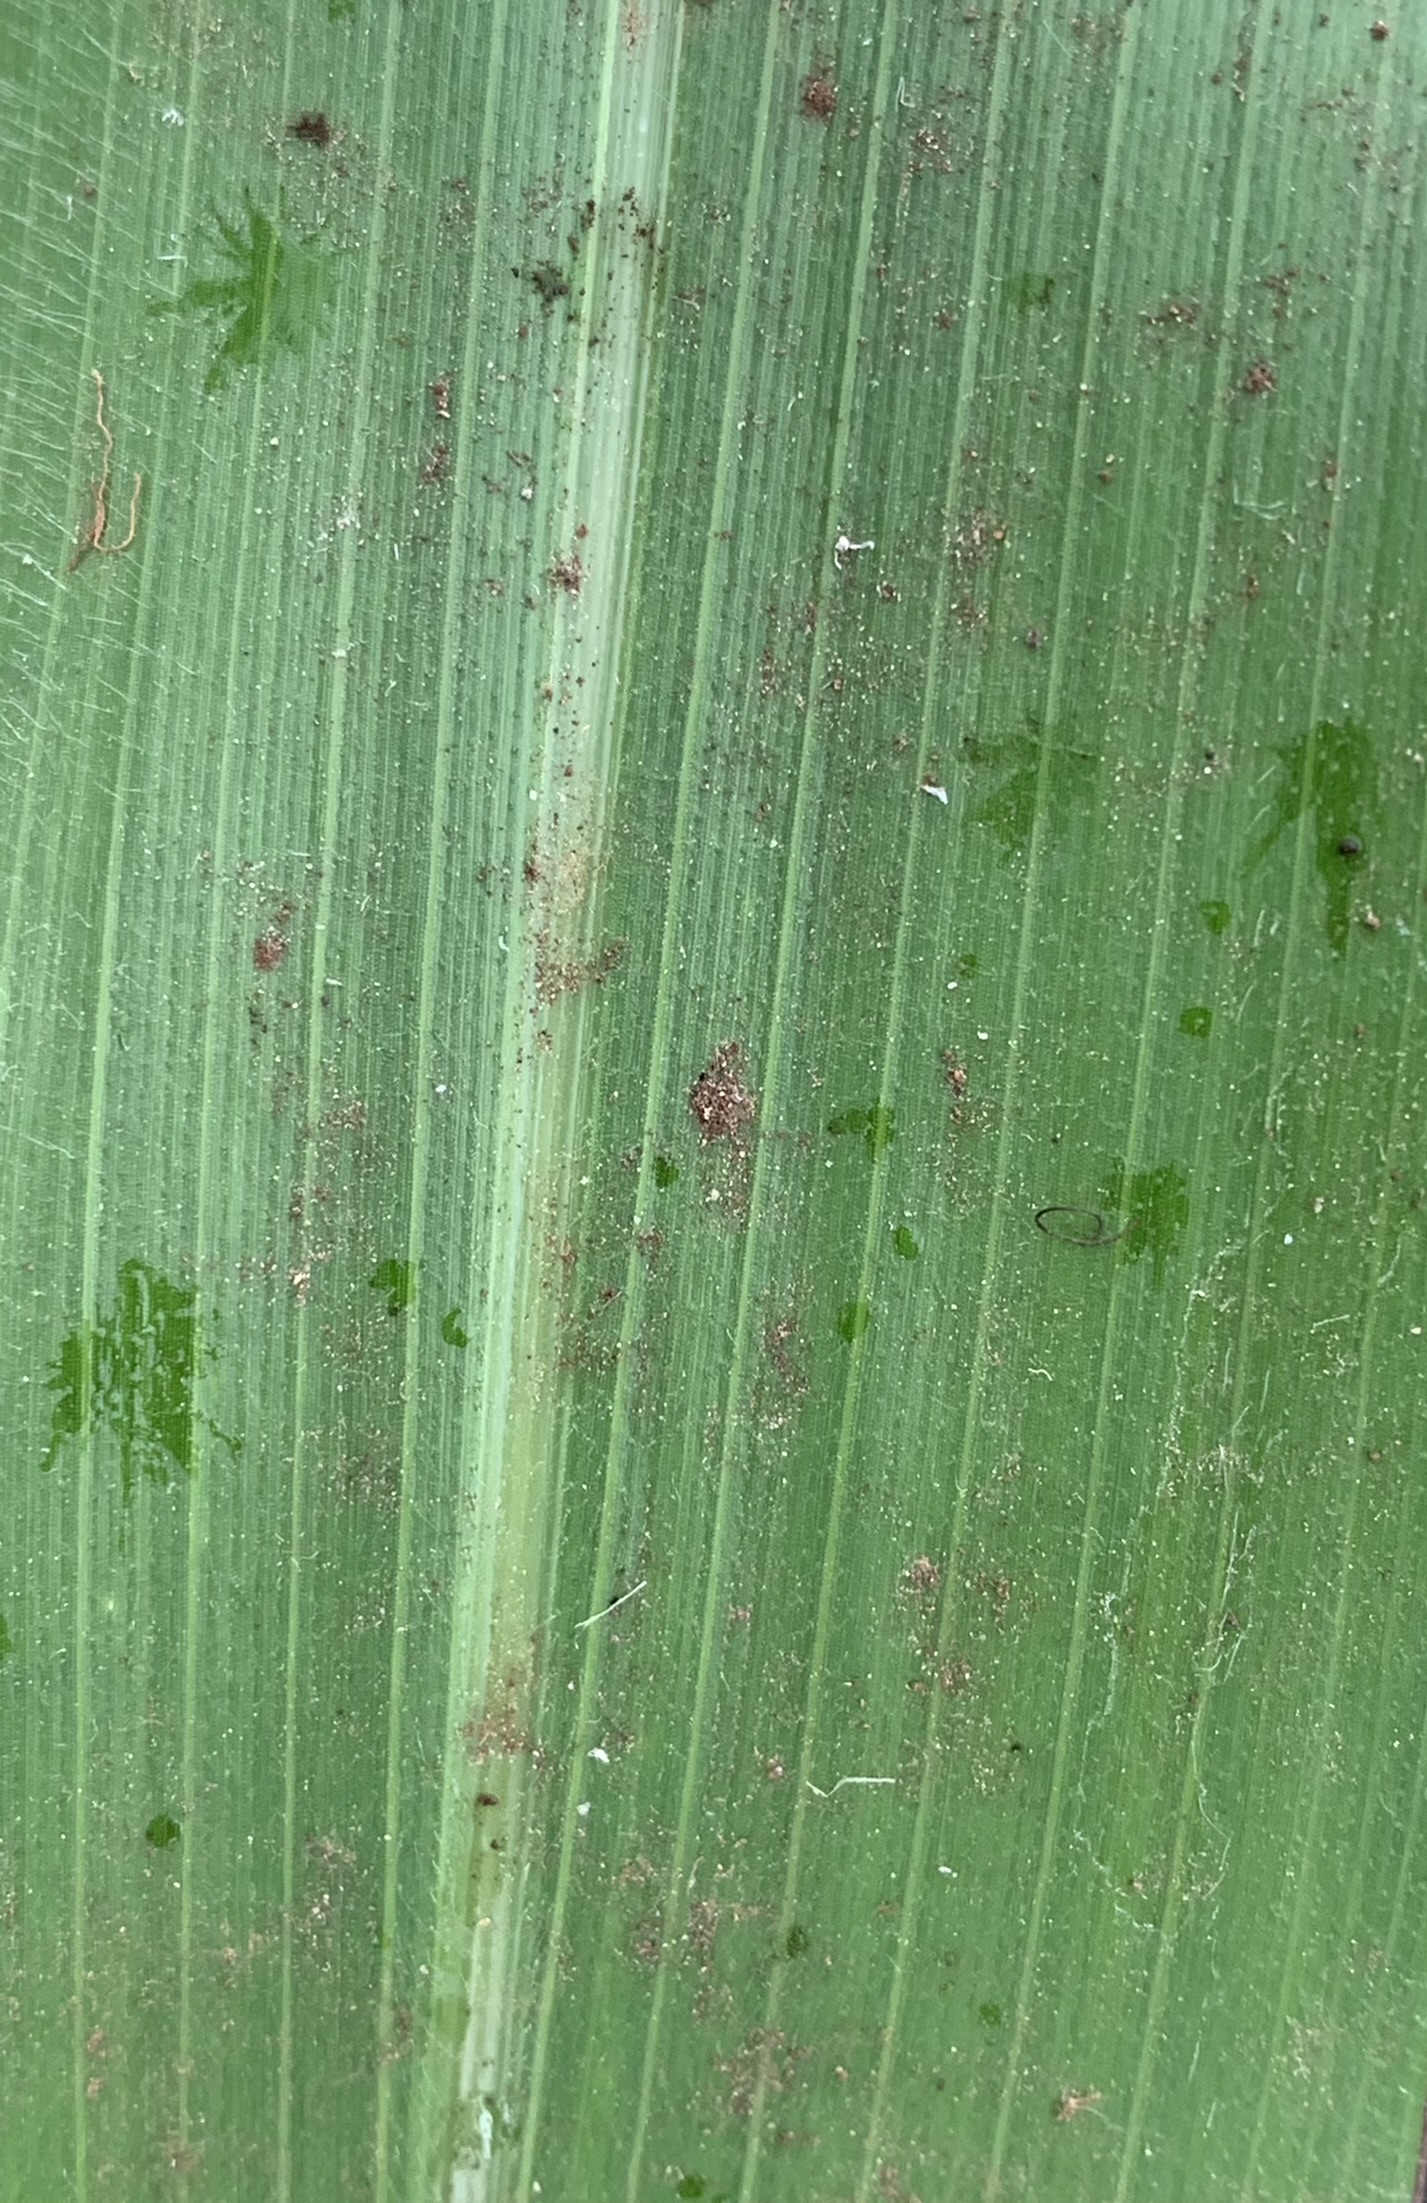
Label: Healthy